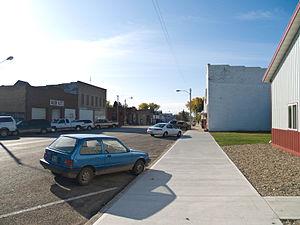
La ville d’Anamoose est située dans le comté de McHenry, dans l’État du Dakota du Nord, aux États-Unis. Lors du recensement de 2010, sa population s’élevait à 227 habitants, estimée à 244 habitants en 2018.